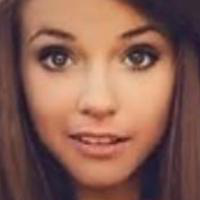
Age group: age 11-20